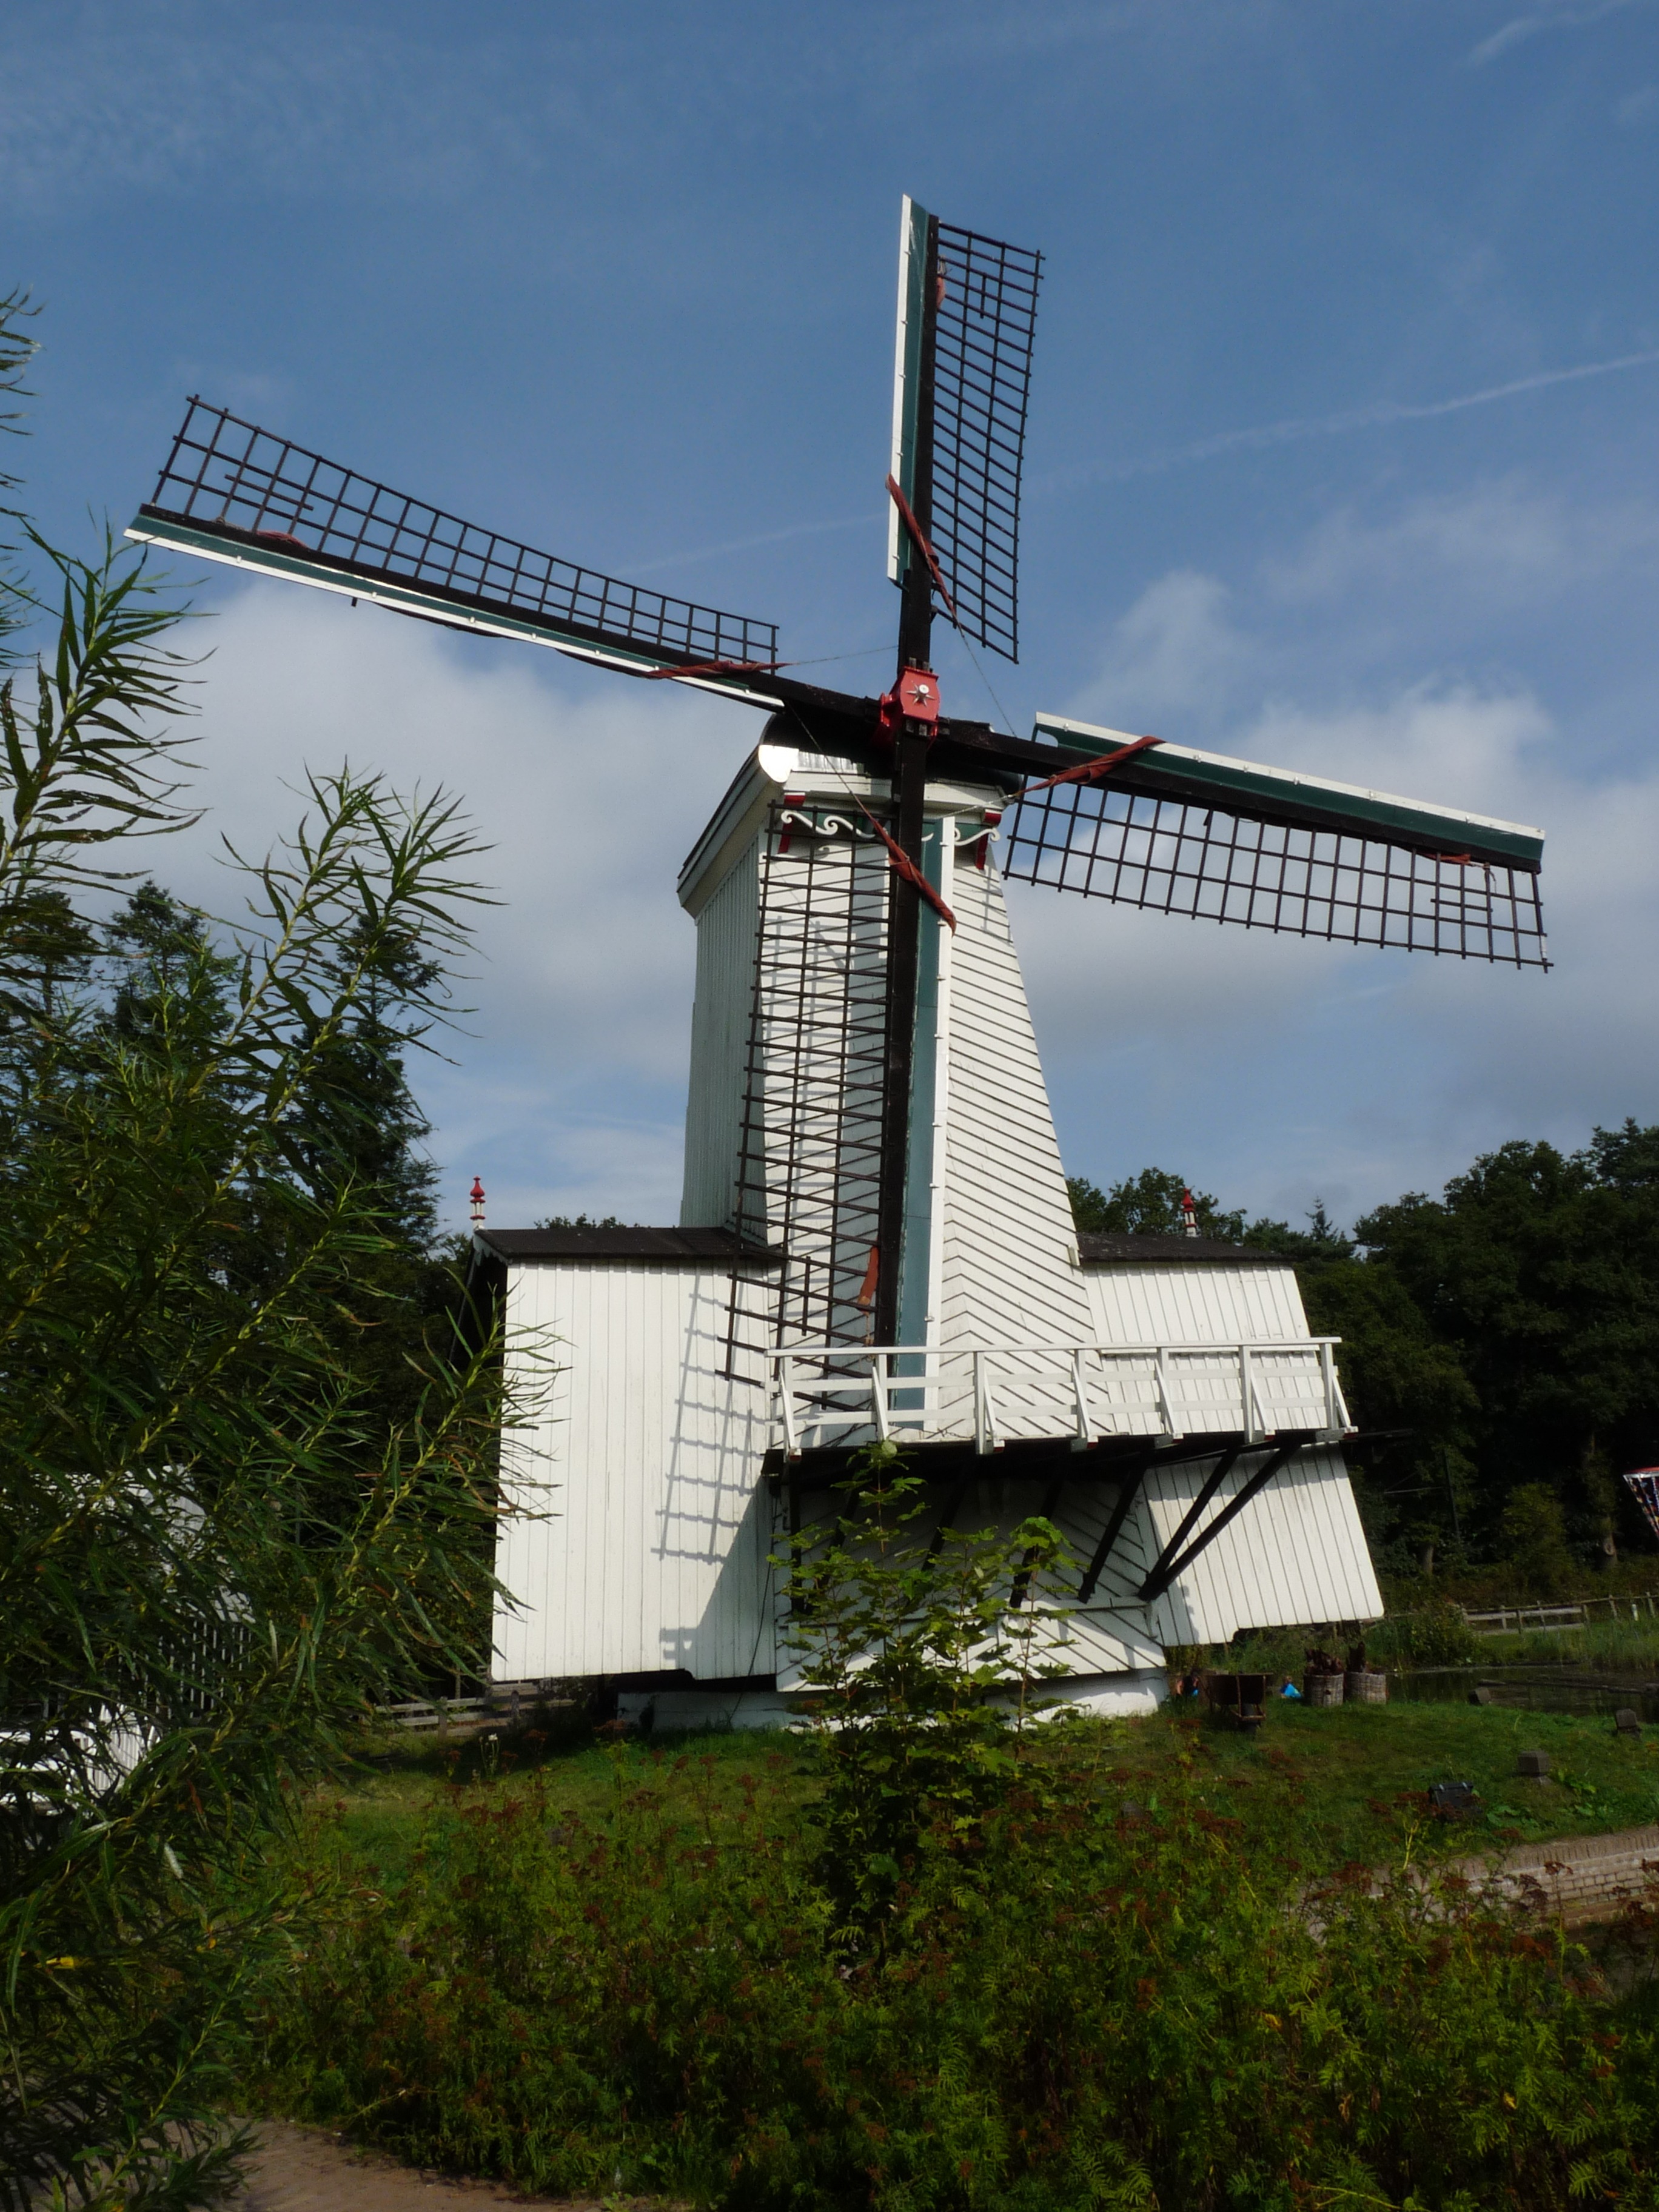
wing, sky, wood, windmill, wind, building, tower, netherlands, clouds, mill, niederrhein